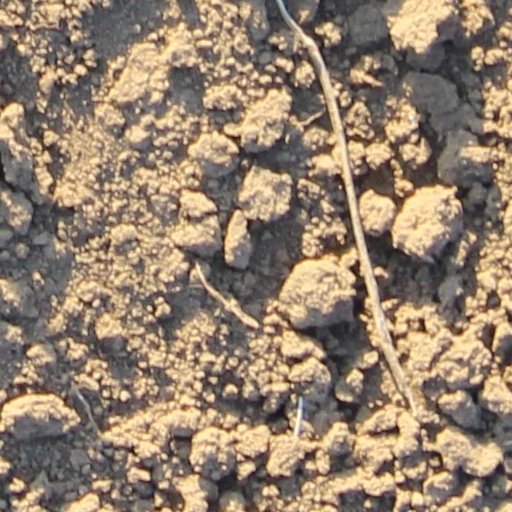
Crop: wheat